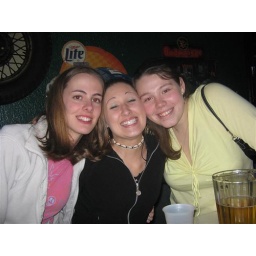
I think this was the night I got a bloody knee in Jake's bathroom because the floor was wet